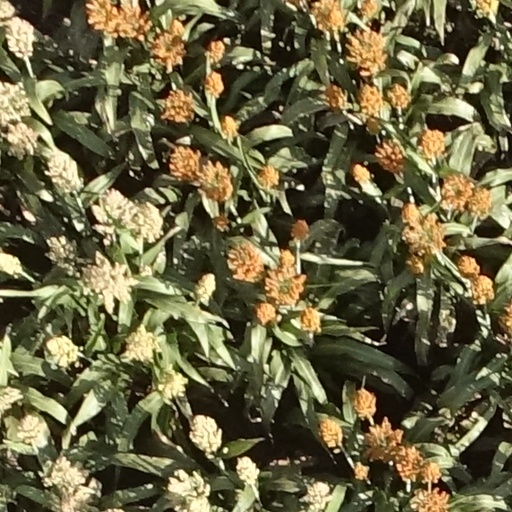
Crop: sorghum